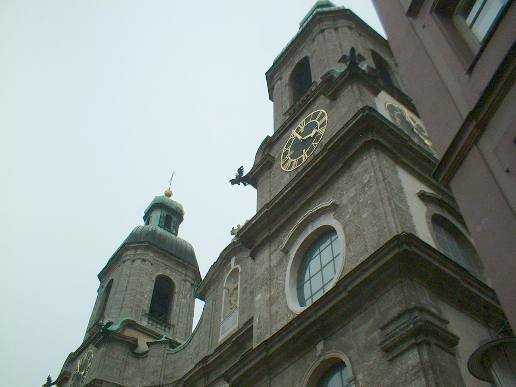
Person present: No